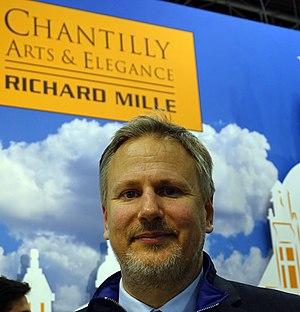
Grégory Miellou (Peter Auto) - Rétromobile 2019
Peter Auto est une agence spécialisée dans l'organisation d'événements de compétitions automobiles tels que les rallyes, les concours d'élégance et les courses sur circuit dans le registre de la voiture ancienne. Peter Auto fait partie du Groupe Peter.